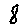
Label: 8